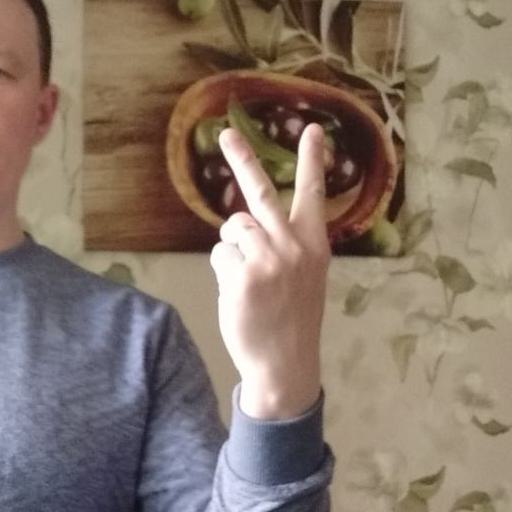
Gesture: peace_inverted